Serampore Union Institution

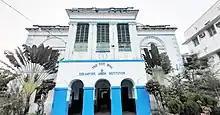

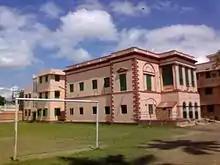
The school building

Serampore Union Institution is a Bengali-medium boys' school in West Bengal, India. Affiliated to the West Bengal Board of Secondary Education and the West Bengal Council of Higher Secondary Education, the institution was founded on January 7, 1884.